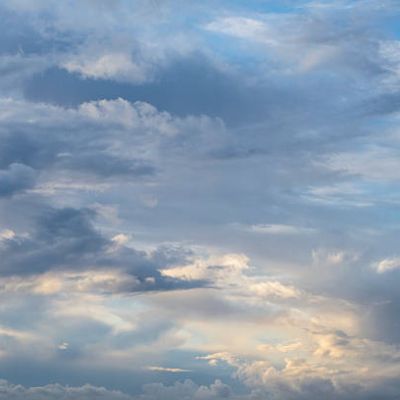
Cloud type: Altostratus (As)